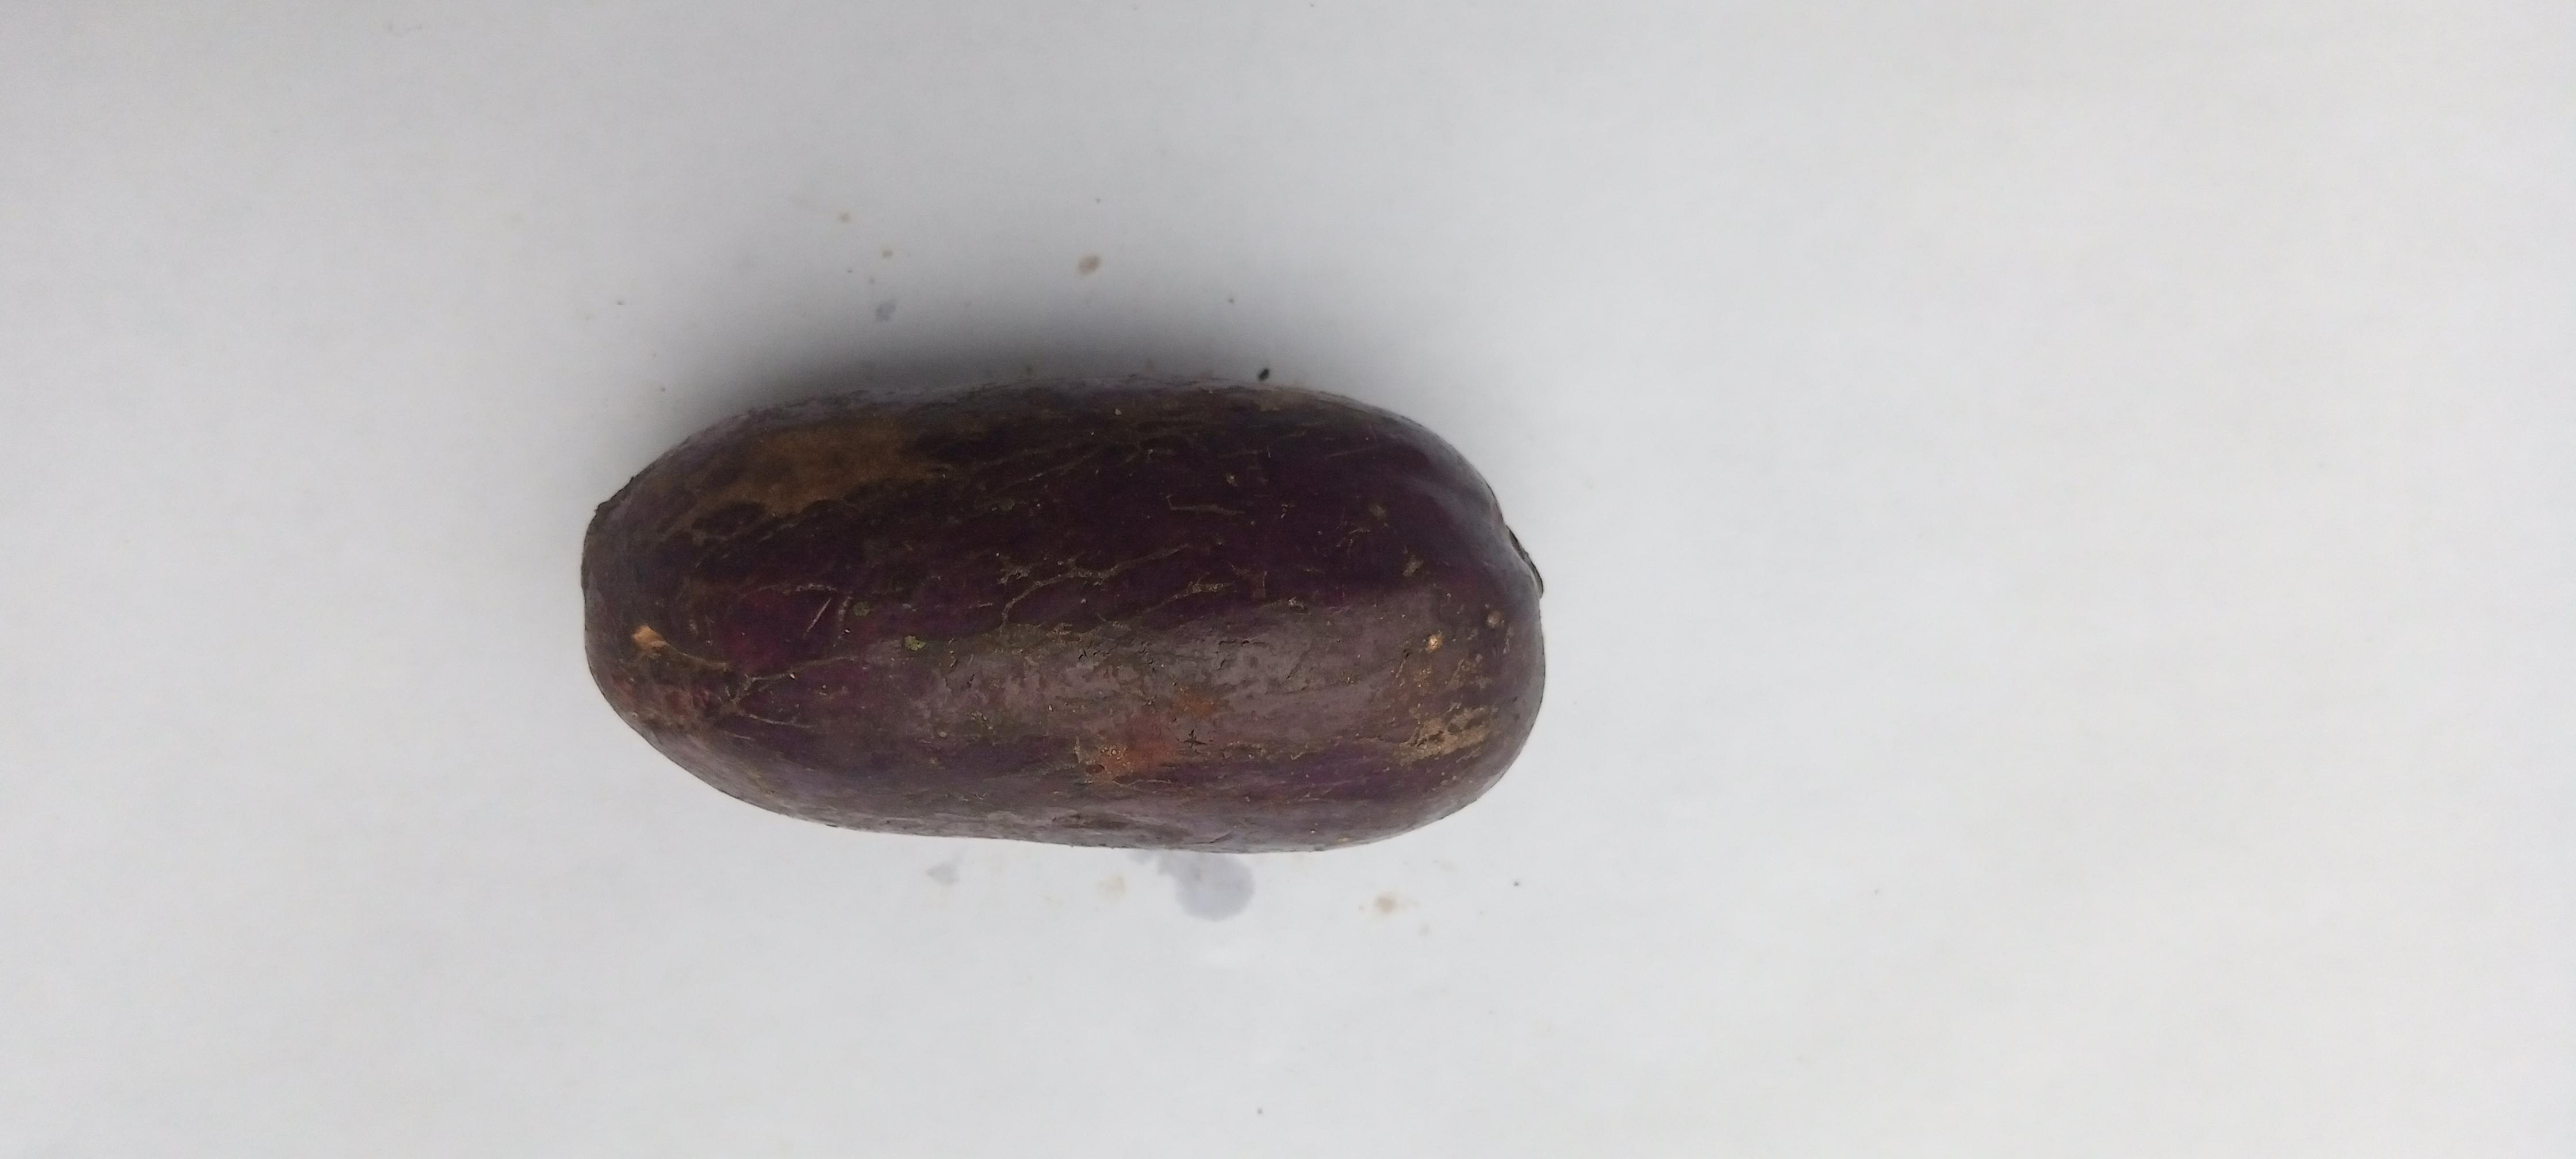
Plum grade: unaffected